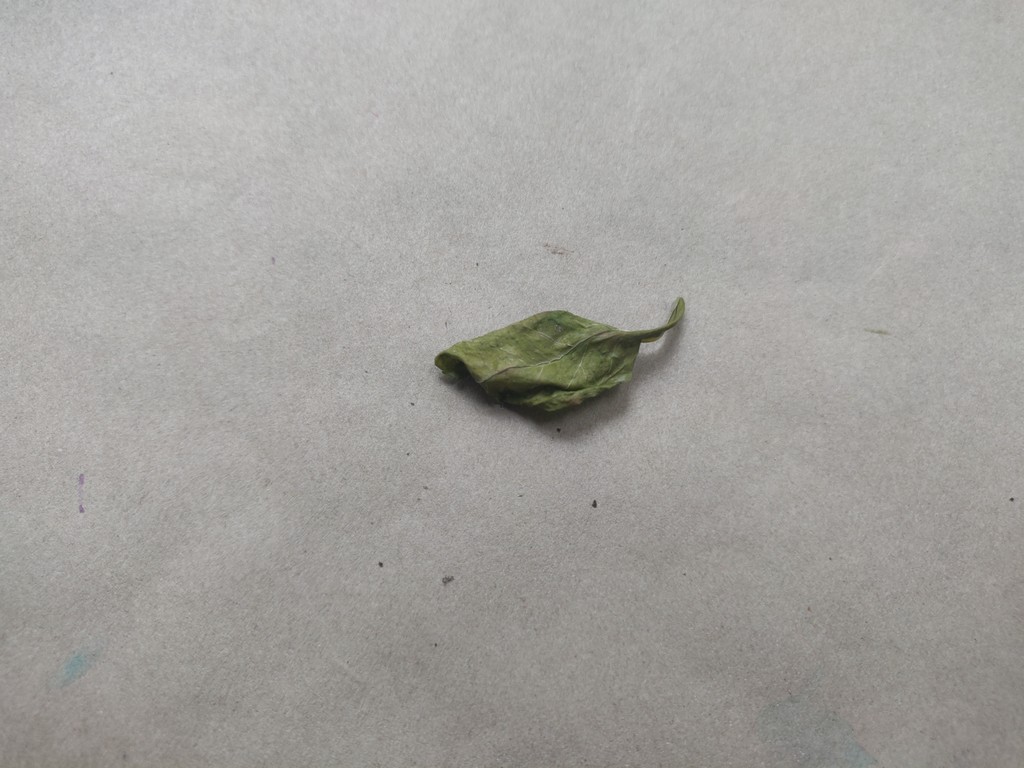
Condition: Dried
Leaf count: single
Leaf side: unknown